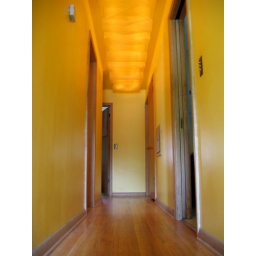
For Rent: 3br, 1ba cute home in Robbinsdale, MN. Message me for details